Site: brandenburg
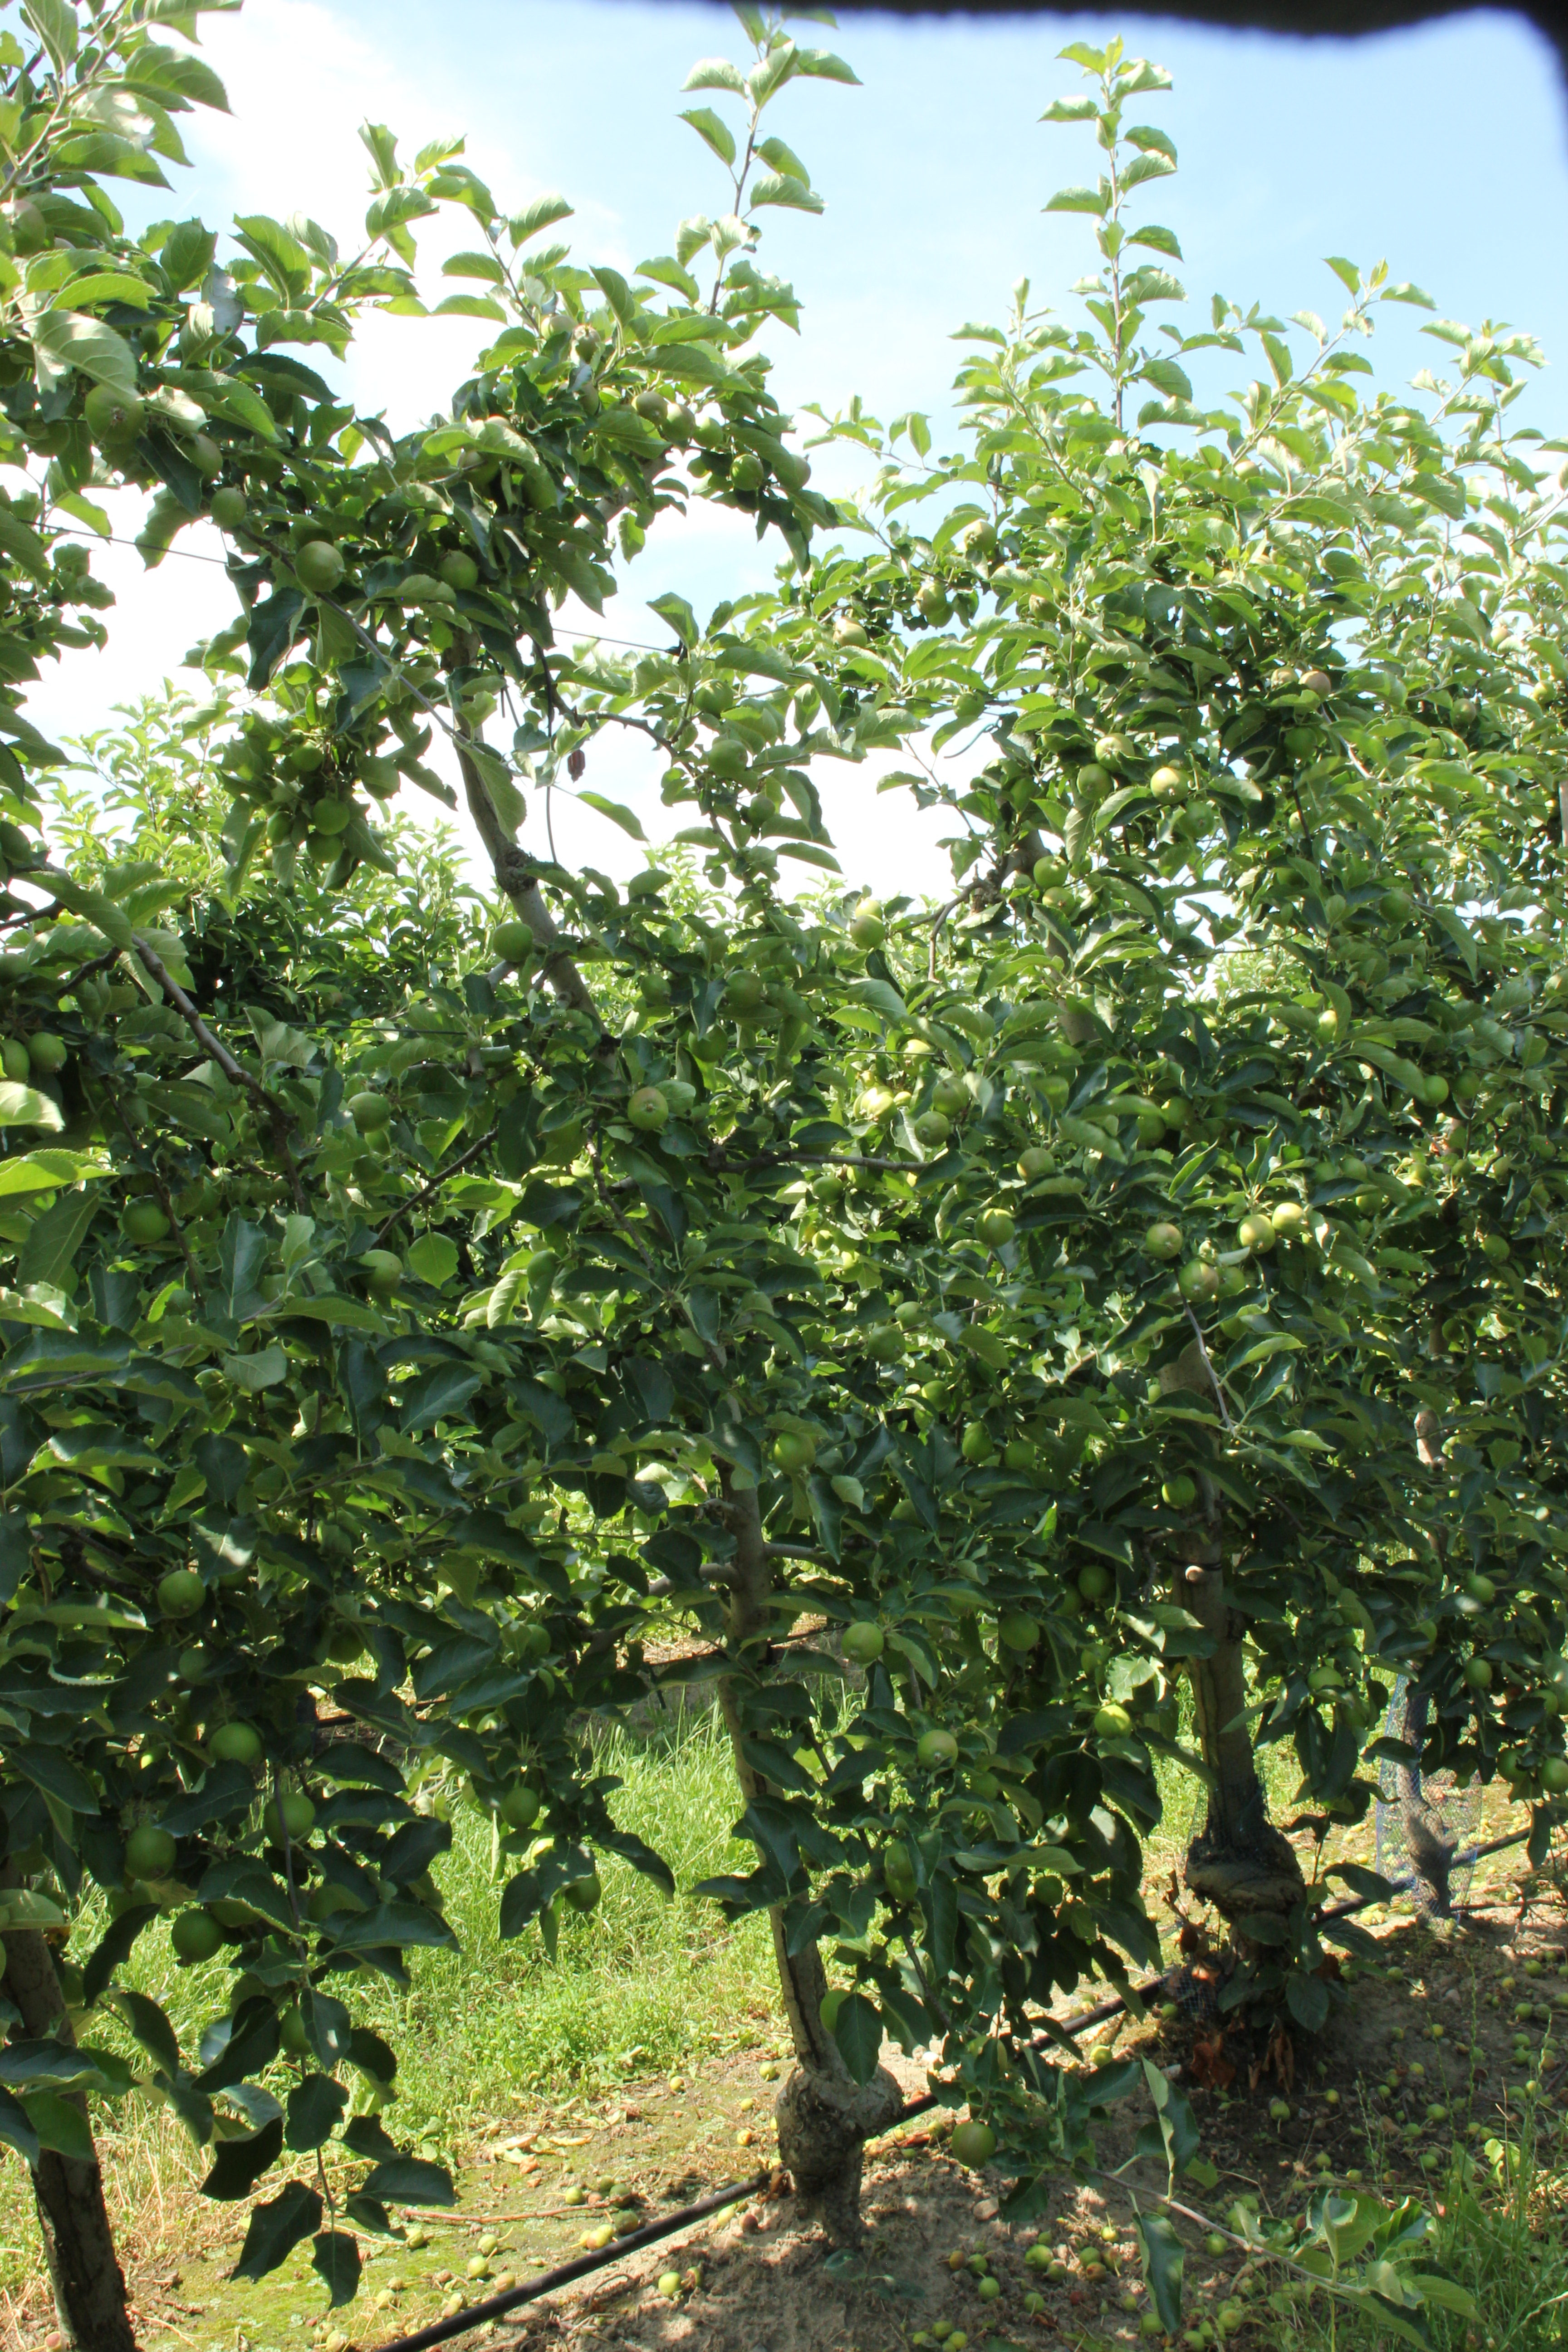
Growth stage (BBCH 74): Development of fruit